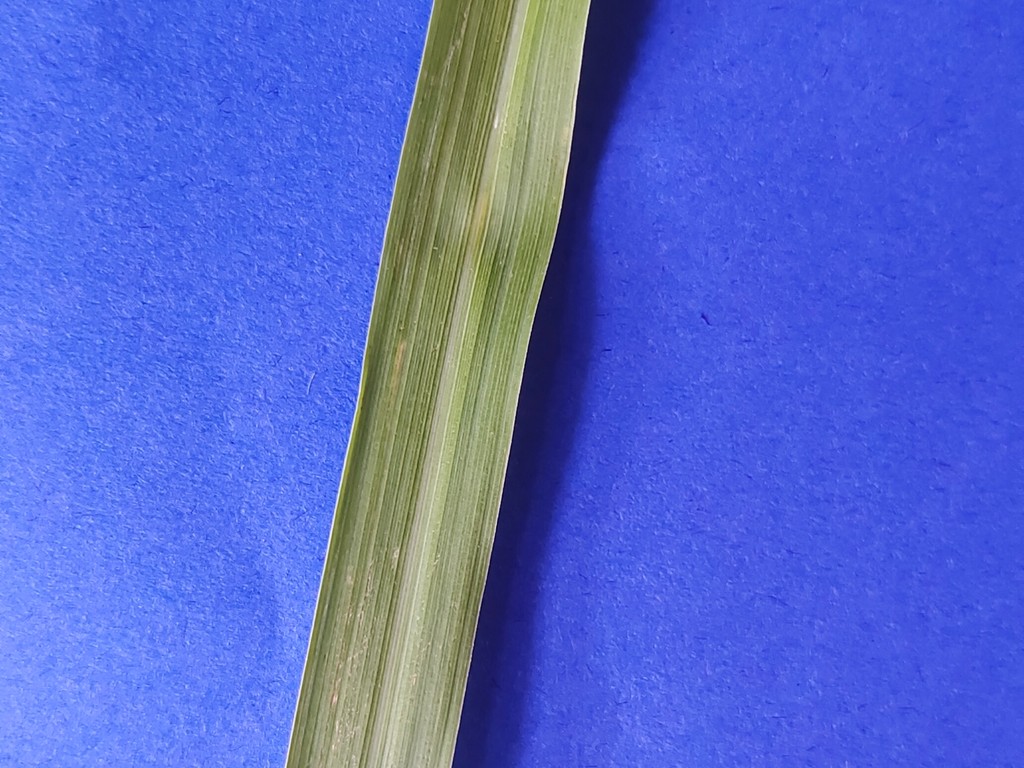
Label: Healthy